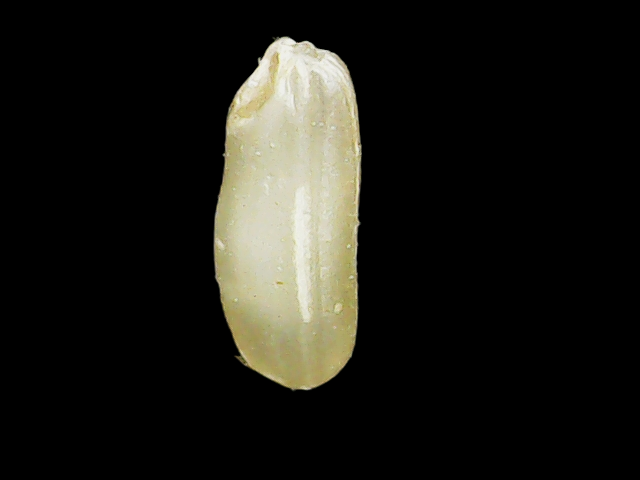
Rice variety: Binadhan17